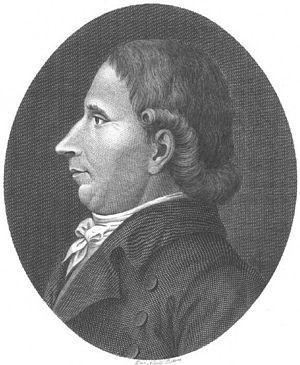
Barnaba Oriani est un prêtre catholique barnabite, scientifique et astronome italien de la fin du XVIIIᵉ et du début du XIXᵉ siècle.